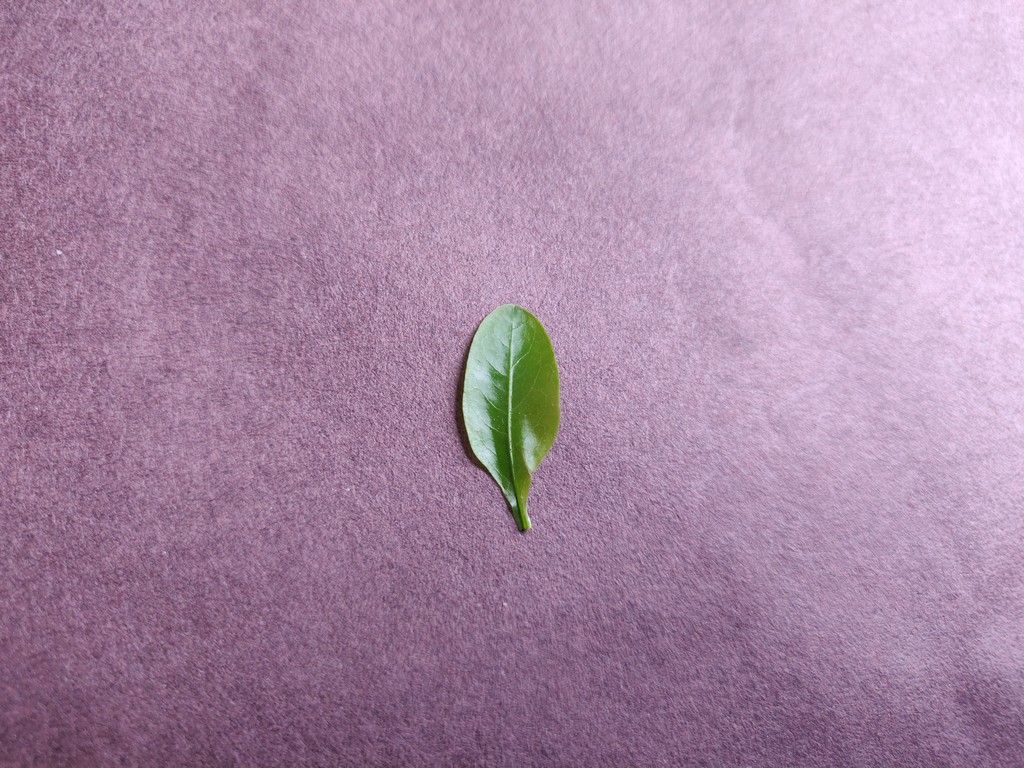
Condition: Healthy
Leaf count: single
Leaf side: front